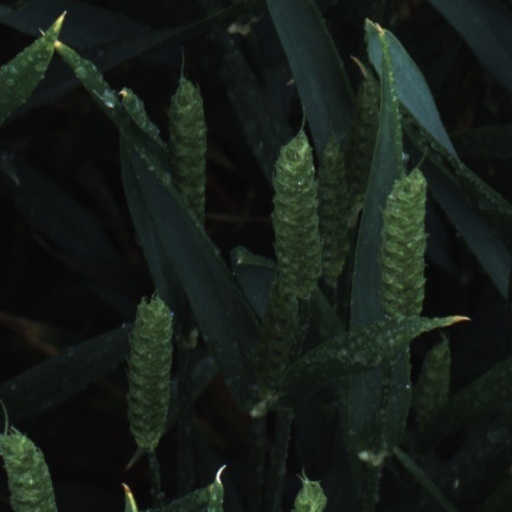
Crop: wheat